Medieval: Total War

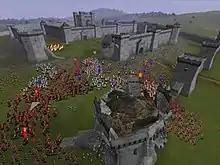
Siege battles are a new addition for the "Total War" series in "Medieval: Total War". A castle can consist of several curtain walls; when breached the player must fight for control of the keep.

"Medieval: Total War" was originally announced by The Creative Assembly on 3 August 2001, with the working title of "Crusader: Total War". Development of the game started shortly after the release of "Shogun: Total War". Early in development it was decided to change the name to "Medieval: Total War"; this was to have a name that better reflected the scope of the game. In a press release, The Creative Assembly announced that the game would be published by Activision instead of Electronic Arts, the publisher of the previous games. The Creative Assembly also outlined the features of the game, including the game covering the medieval era from the 11th to 15th century, with players being able to participate in various historical scenarios of the time, such as the Hundred Years' War. Media releases over the subsequent months gave screenshots of the game, with more information on "Medieval: Total War's" features. The game uses an updated version of the game engine used in "", allowing larger battles than previously possible with an increased troop limit of ten thousand. The improved game engine also allowed more battle maps than previously possible, now based upon where the conflicting armies are located on the strategy map. Other new battlefield enhancements included terrain detailed with villages and vegetation and improved castle siege mechanics, with players now having to focus on destroying the walls before assaulting and capturing the castle. The game features improved artificial intelligence from "Shogun: Total War", with the individual unit AI and the tactical AI—which controls the overall army tactics—separated to more effectively control the opposing forces.